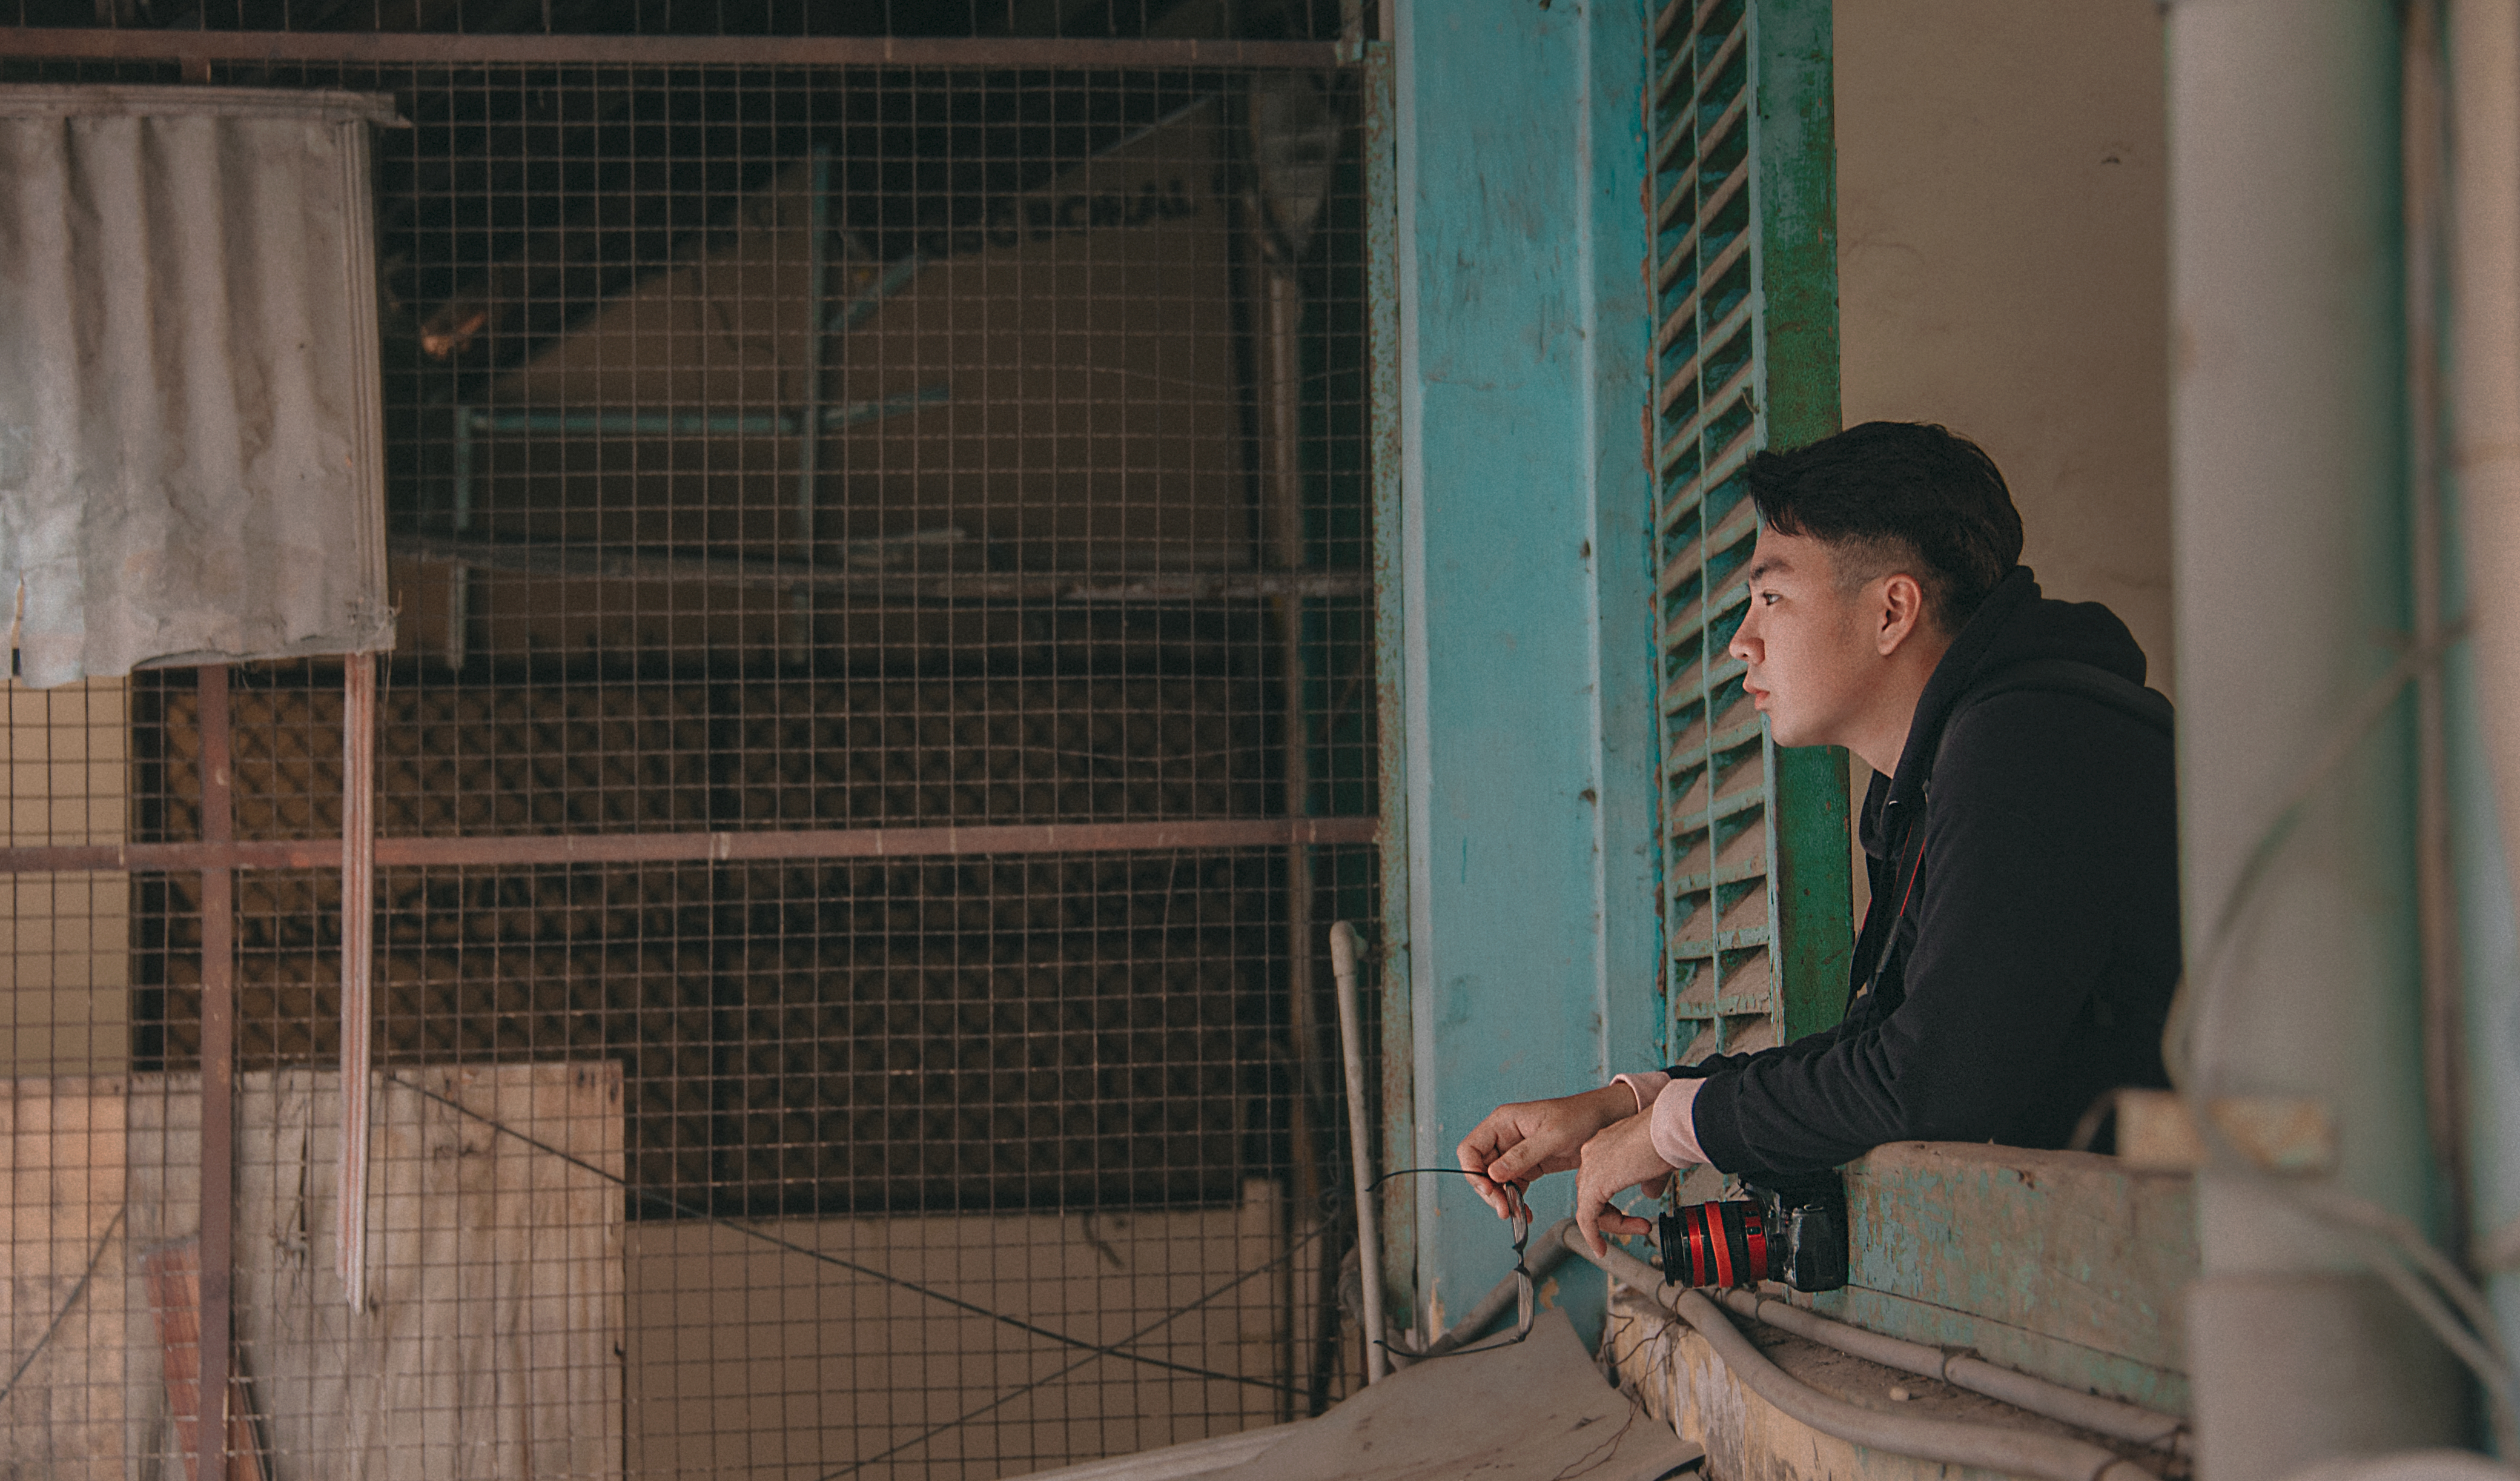
love, cute, portrait, travel, happy, lovely, men, photography, photograph, mammal, vertebrate, window, cage, glass, girl, material, house, fun, building